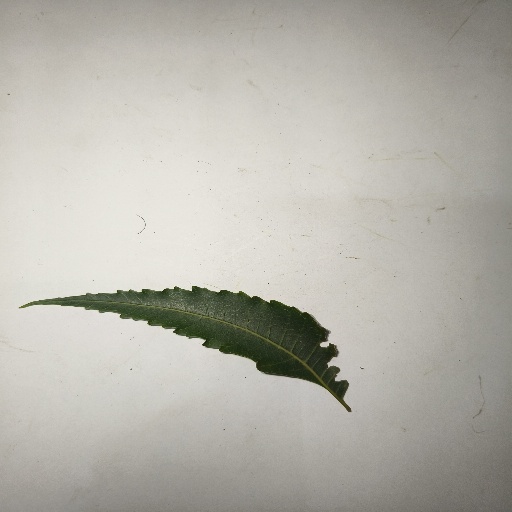
Species: Neem
Leaf condition: Shot Hole Leaf